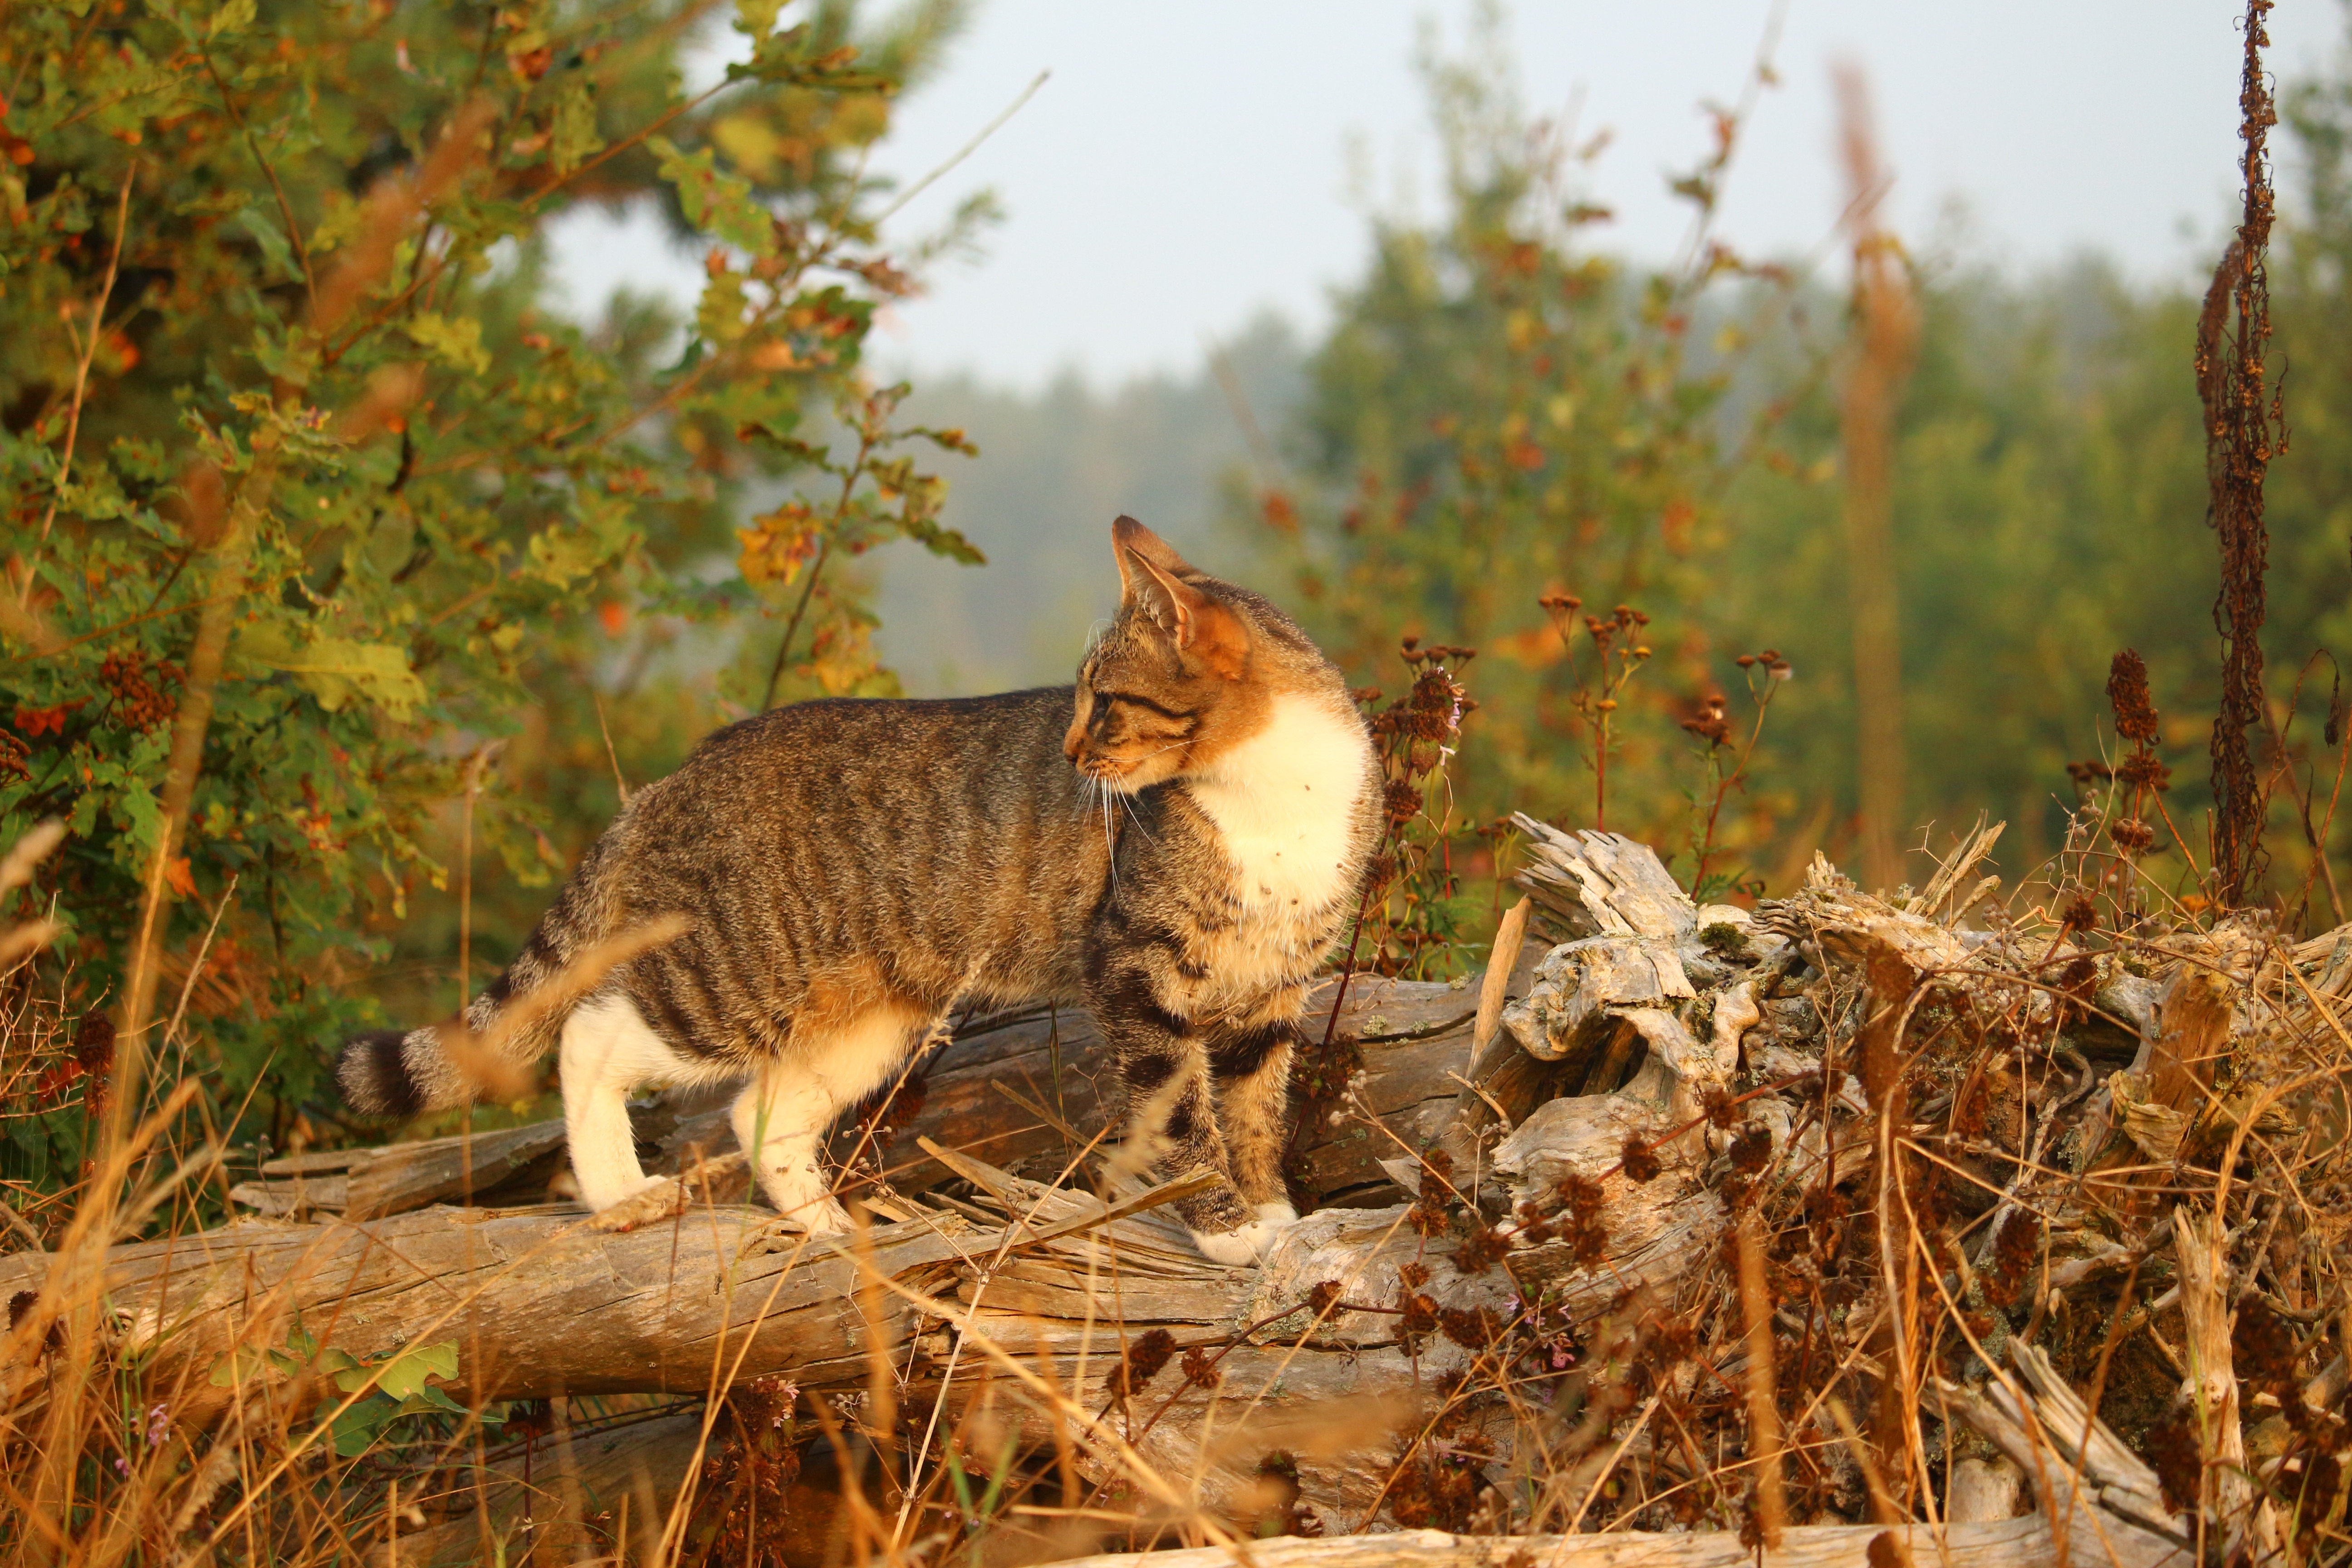
prairie, wildlife, kitten, cat, autumn, mammal, fauna, vertebrate, mieze, domestic cat, bobcat, mackerel, tiger cat, dead wood, wild cat, small to medium sized cats, cat like mammal